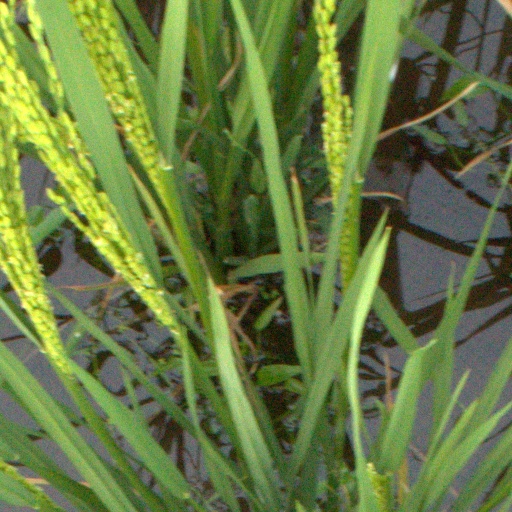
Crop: rice